Marie Léonie Vanhoutte

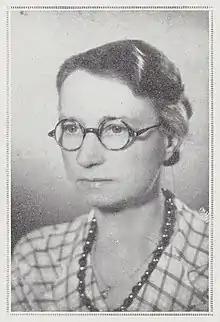
Vanhoutte (1937)

Marie Léonie Vanhoutte, also known by the pseudonym Charlotte Lameron (1888 – 1967) was a French Resistance fighter and secret agent during World War I who worked at the French-Belgium border.